Hans Pöhl

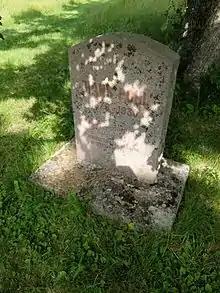
Hans Pöhl's grave in Hullo, on the island of Vormsi

Hans Pöhl (15 August 1876, Suur-Nõmmküla – 22 January 1930 Tallinn) was an Estonian politician. He was one of the leader of Estonian Swedes.